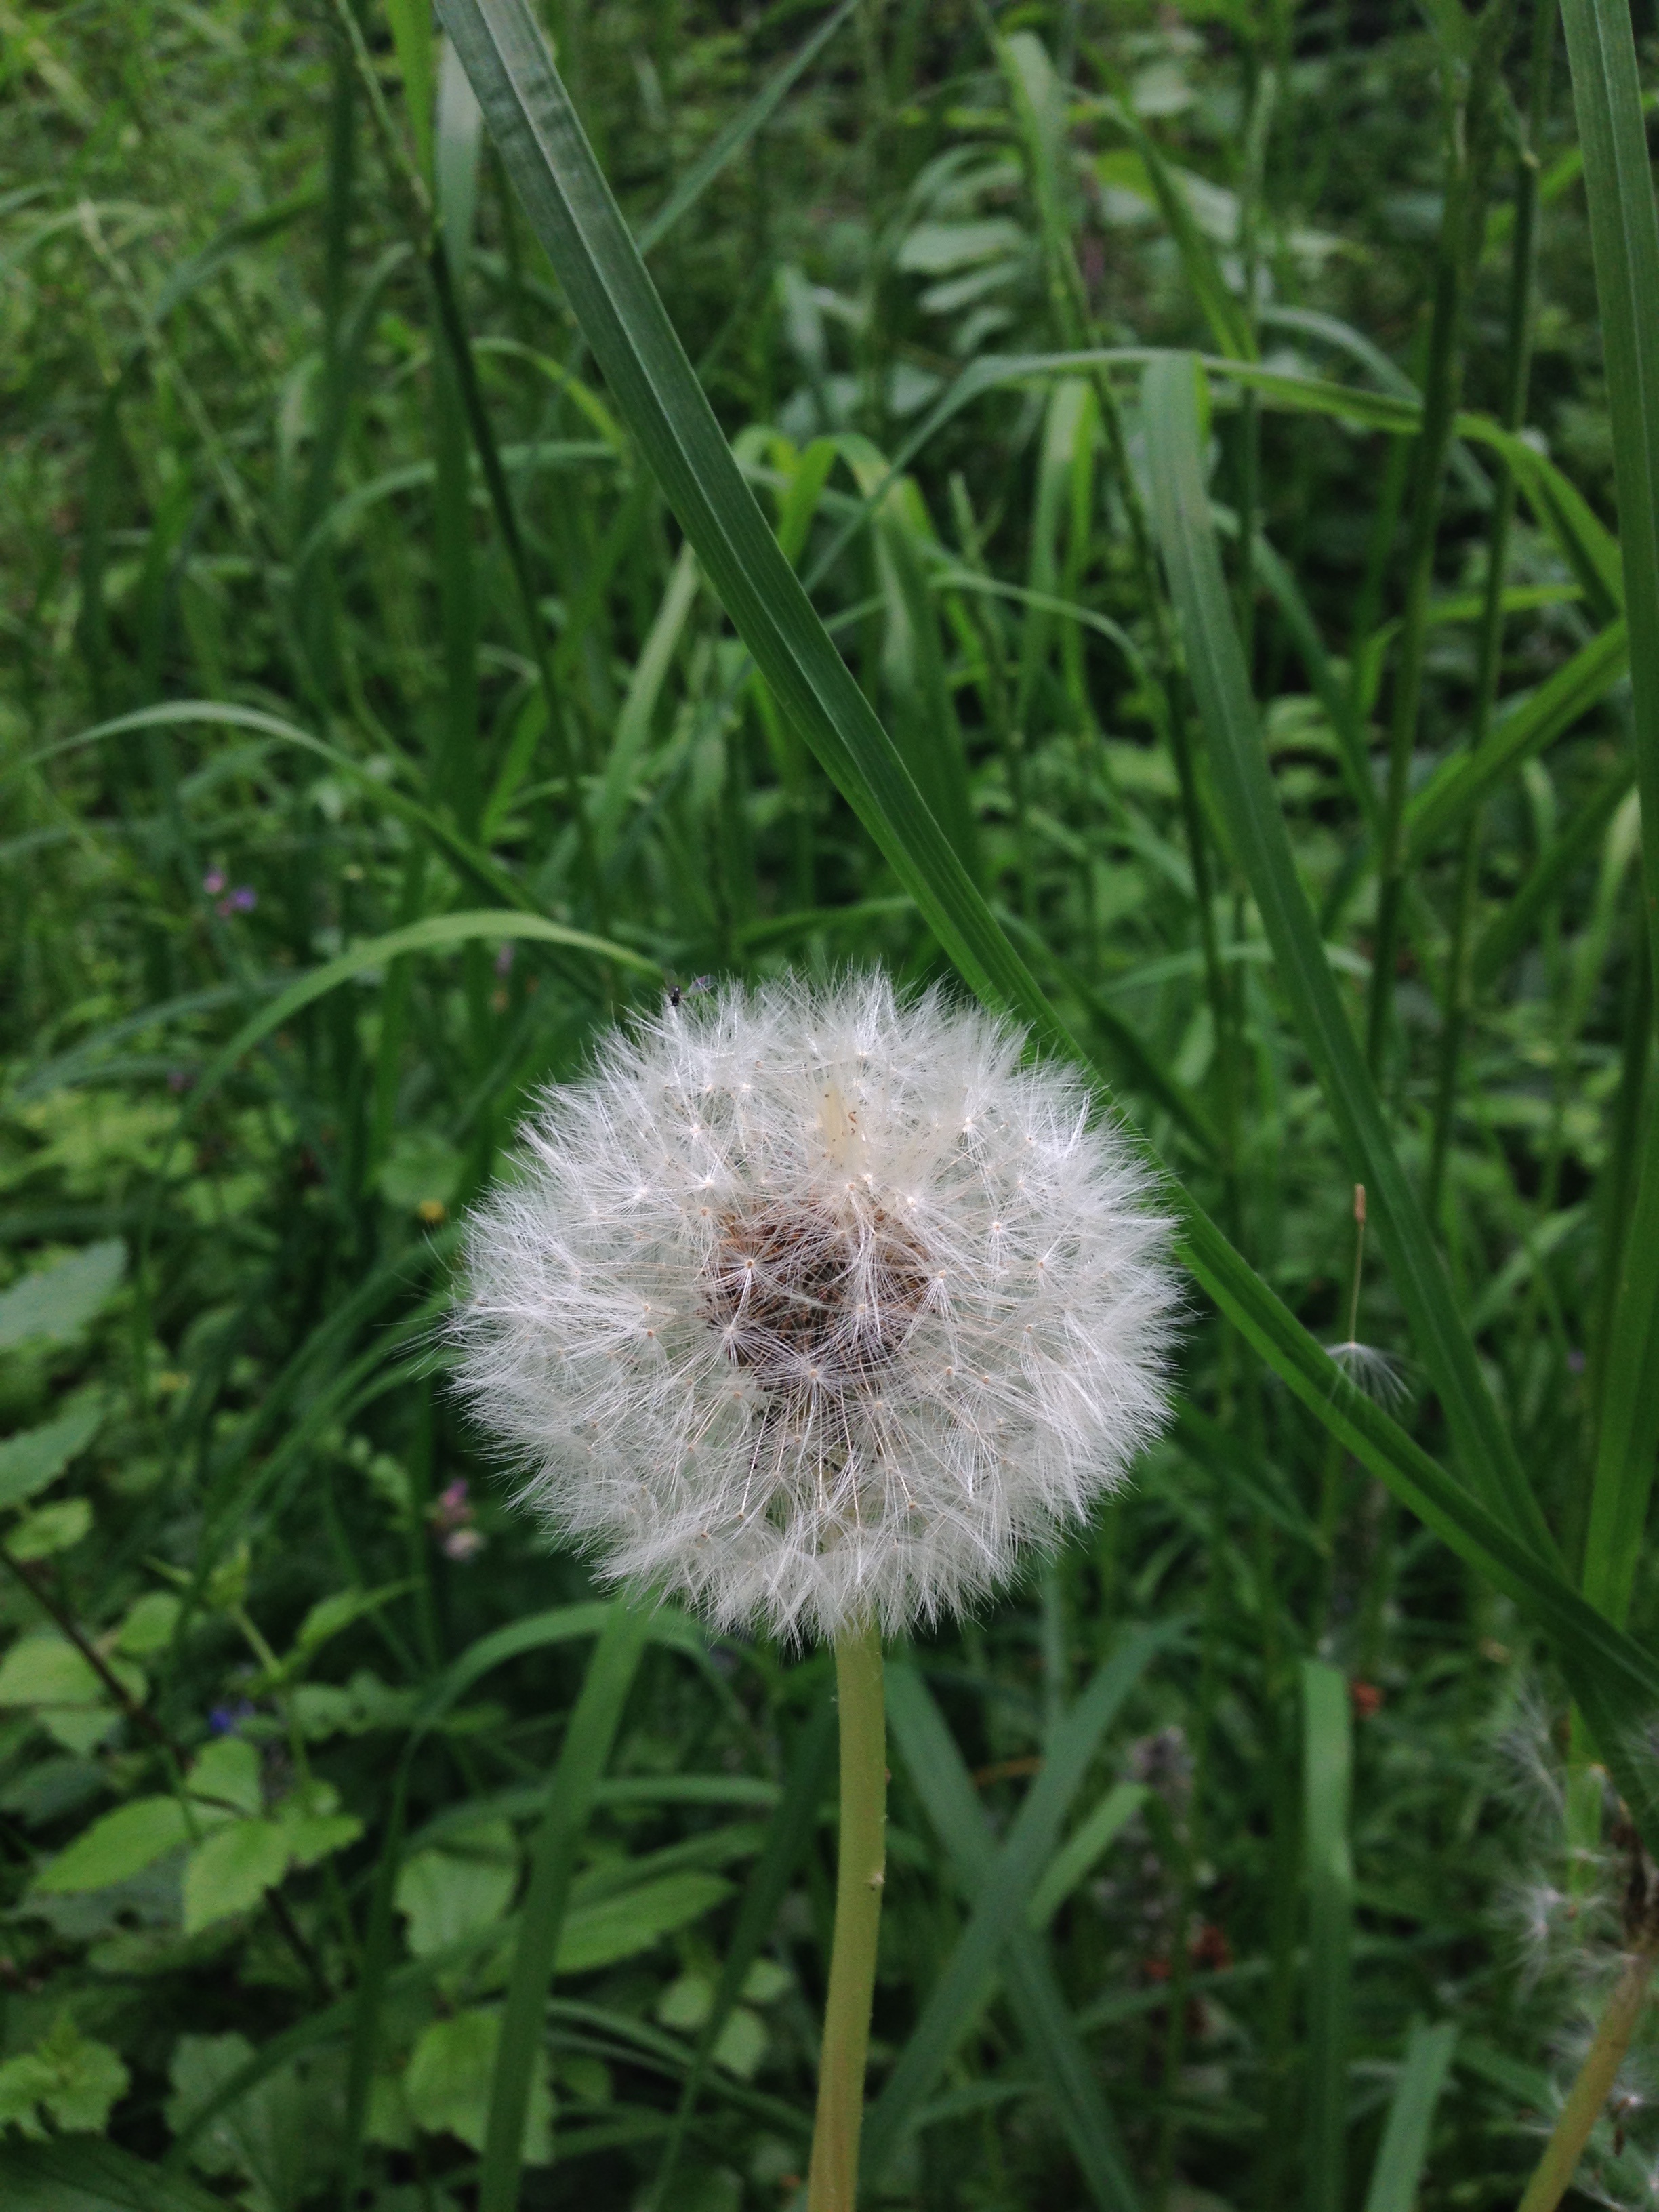
landscape, nature, grass, blossom, plant, white, field, meadow, dandelion, prairie, flower, bloom, spring, macro, botany, close, flora, wild flower, wildflower, stalk, blade of grass, pointed flower, seeds, roadside, thistle, easter, grasses, composites, white blossom, halme, flowering plant, daisy family, plants green, silybum, the wayside, grass family, plant stem, land plant